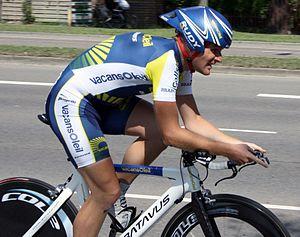
Bobbie Traksel, né le 3 novembre 1981 à Tiel aux Pays-Bas, est un coureur cycliste néerlandais.